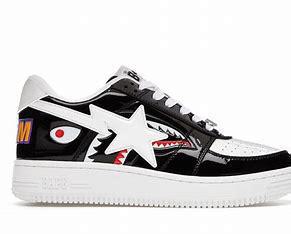
Brand: BAPE
Model: Bapesta